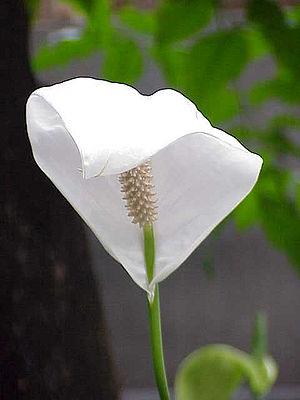
Spathiphyllum est un genre de plantes originaire d'Amérique du sud. Certaines espèces sont appelées « fleurs de Lune ».